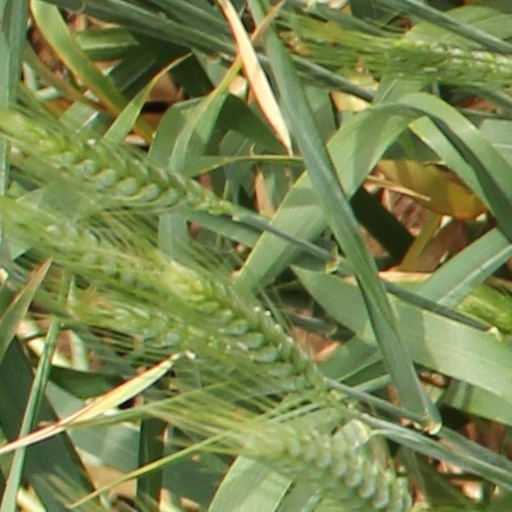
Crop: wheat